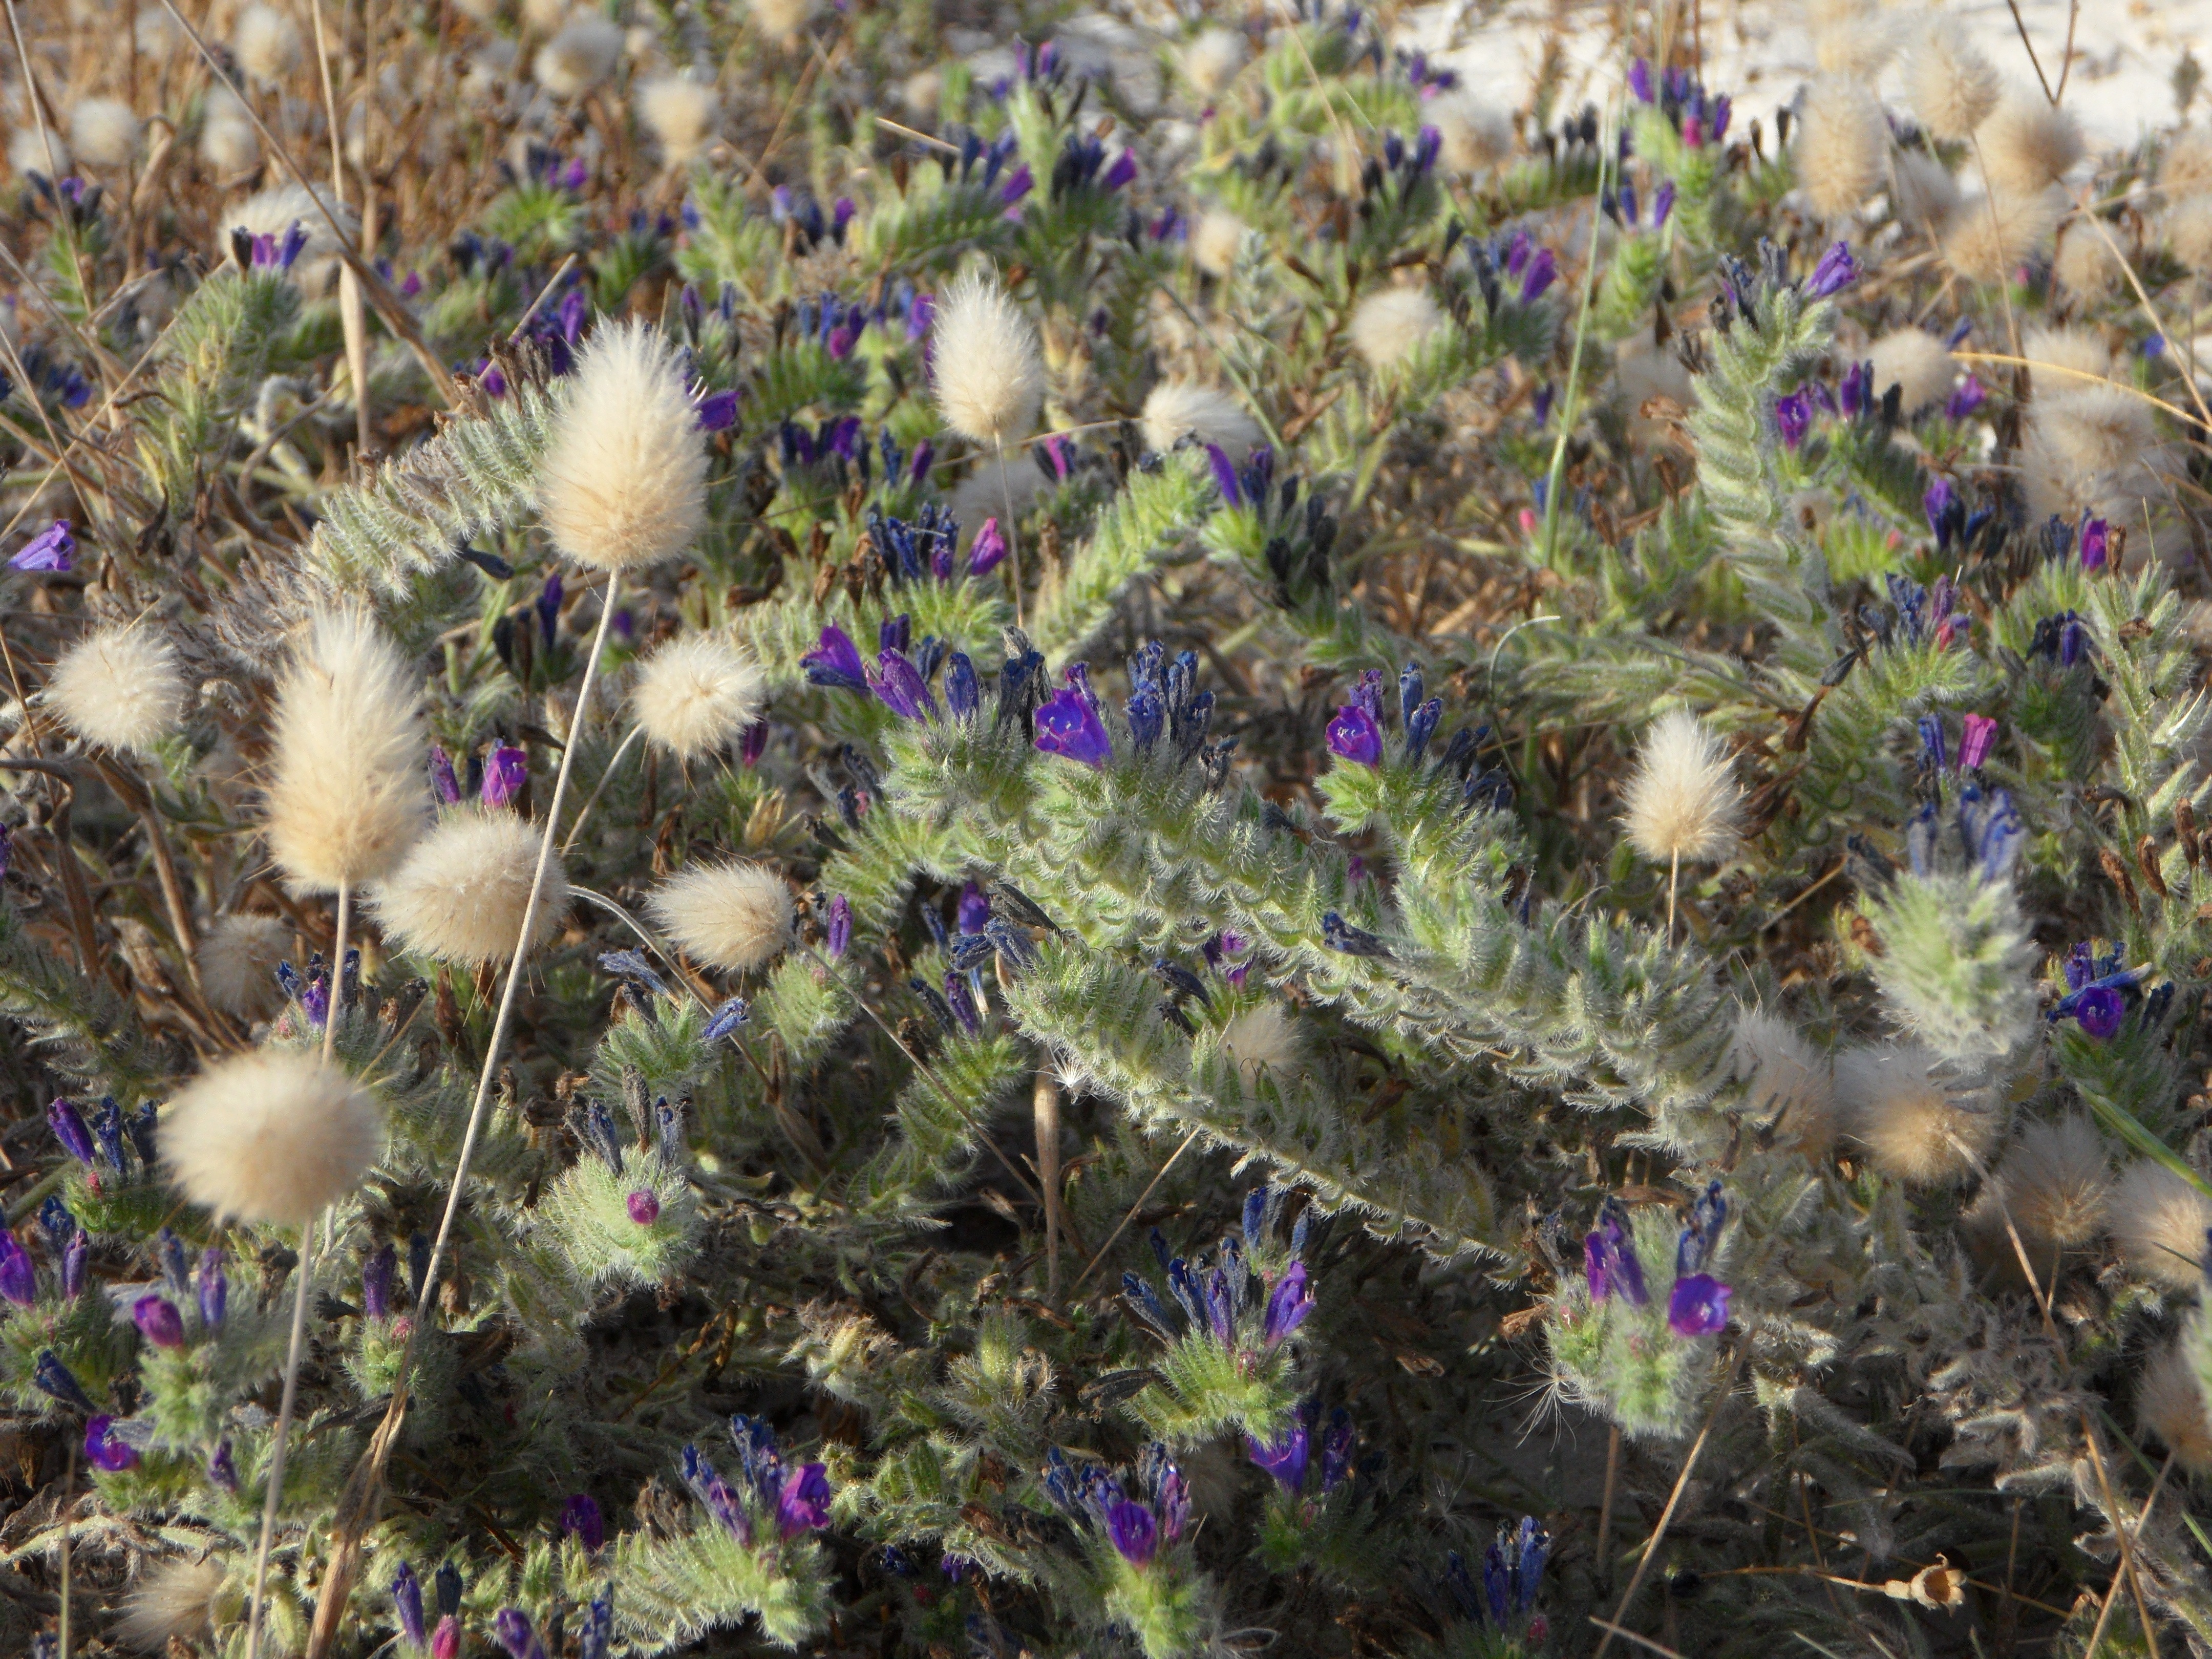
sand, plant, dune, flower, mediterranean, botany, flora, lavender, wildflower, thistle, ecosystem, grasses, fouling, flowering plant, daisy family, dune landscape, dune vegetation, ground vegetation, land plant